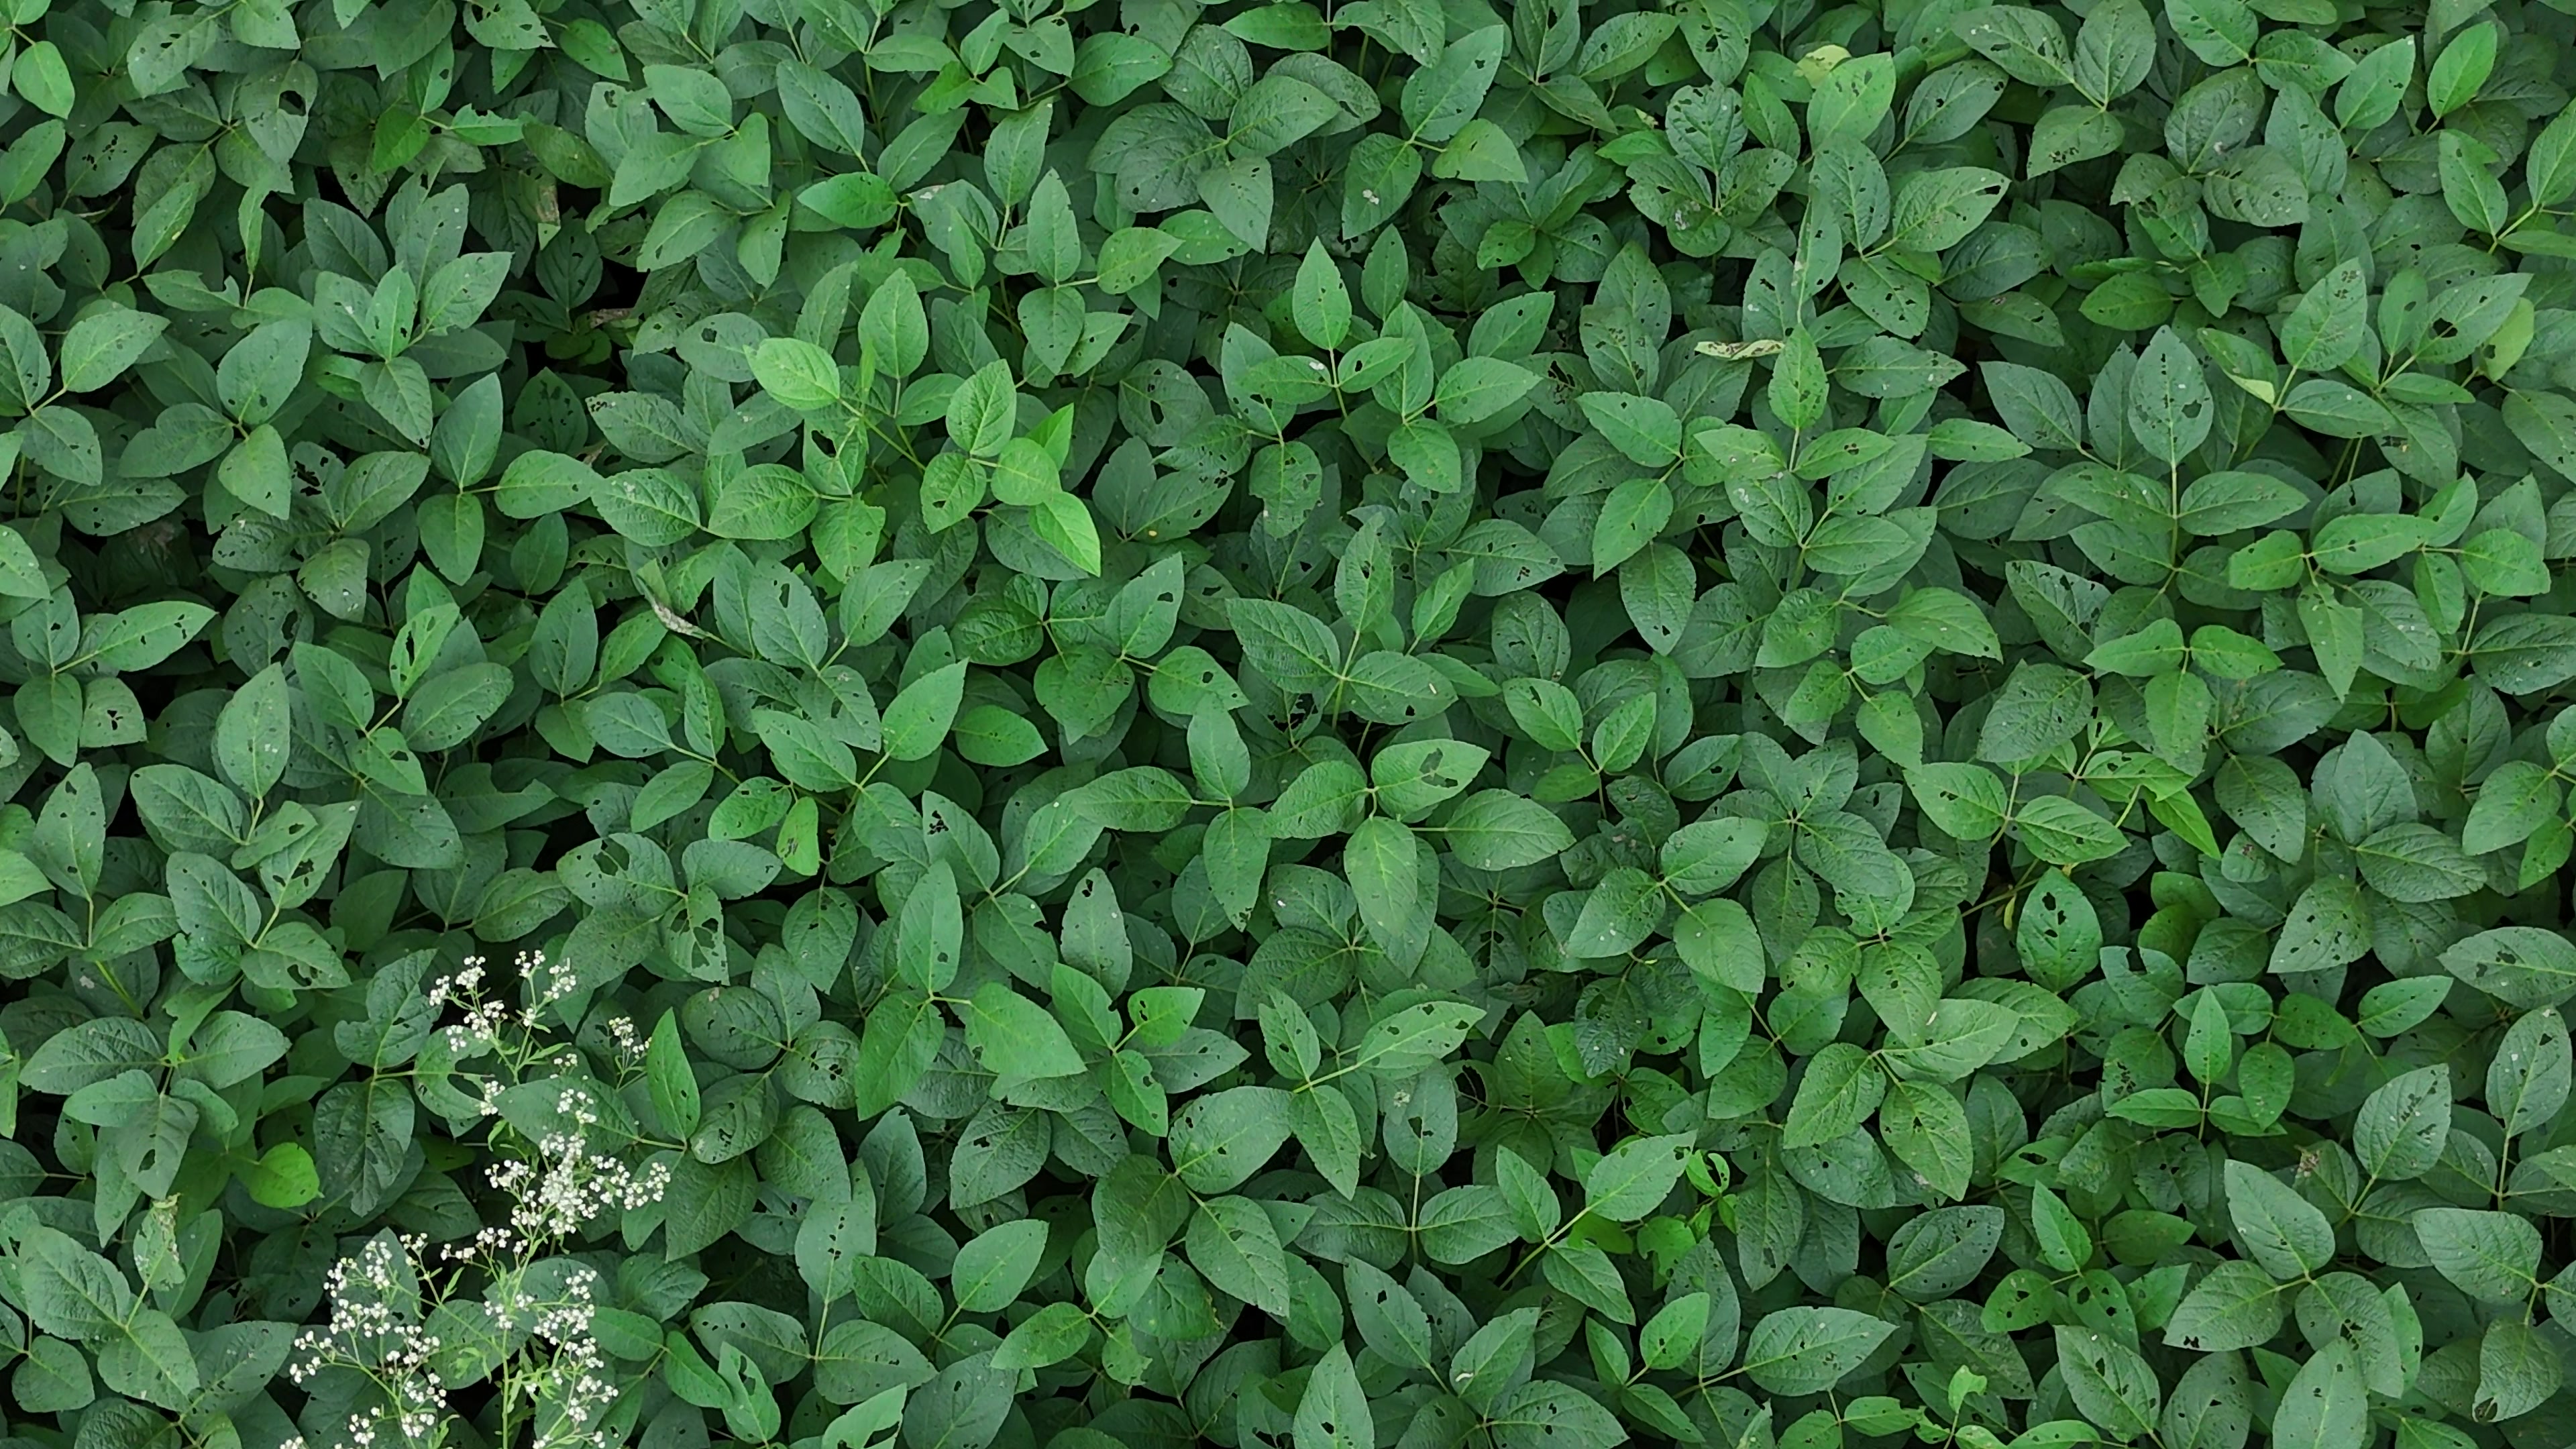
Label: Semilooper_Pest